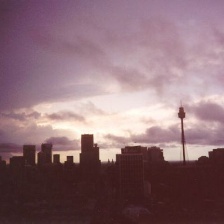
Cloud type: Stratus